George Metallinos

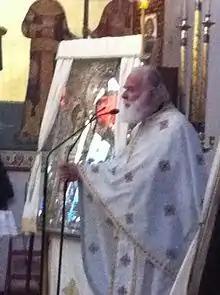
George Metallinos in Kastoria

George Metallinos ( "Georgios Metallinos"; 11 March 1940 – 19 December 2019) was a Greek Orthodox theologian, priest (protopresbyter), historian, author and professor.